Number Ones, Up Close and Personal

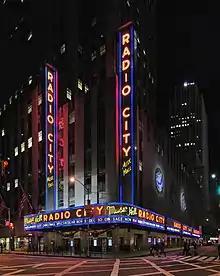
Jackson was inspired to pursue the tour when performing a private concert at Radio City Music Hall.

Several years prior, Jackson embarked on her first tour in nearly seven years, the Rock Witchu Tour. It faced adversities due to an illness revealed as severe vertigo, which had also affected several promotional appearances during the release of her eighth studio album, "Discipline". Jackson planned to tour Asia during that time, however, dates were postponed due to the 2009 economic crisis. Jackson intended to tour in support of her "Number Ones" album but was halted by numerous circumstances, including filming "Why Did I Get Married Too?" and "For Colored Girls". At the same time, she penned her first book, "" and suffered the death of her brother, Michael Jackson. In 2010, Jackson returned to performing at the Essence Music Festival in New Orleans, Louisiana. Jackson's performance was praised by both media and spectators, also breaking Beyoncé's attendance record at the Louisiana Superdome.